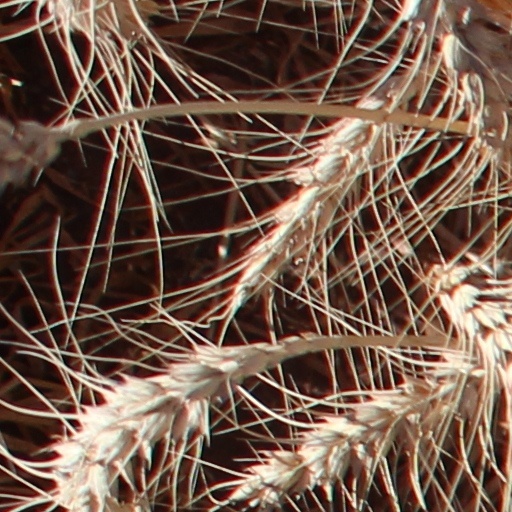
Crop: wheat